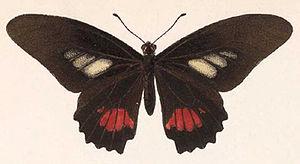
Le genre Mimoides regroupe des insectes lépidoptères de la famille des Papilionidae et de la sous-famille des Papilioninae présent au Mexique et en Amérique du Sud.
Mimoides ilus est une espèce d'insectes lépidoptères qui appartient à la famille des Papilionidae, à la sous-famille des Papilioninae et au genre Mimoides.